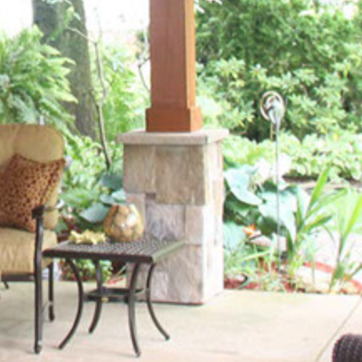
Material: stone